Mustang

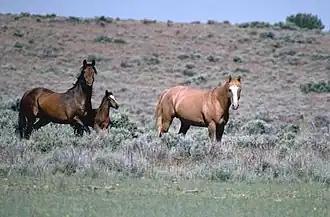
Mustang mare and foal with stallion in the West Warm Springs HMA (Herd Management Area) in Oregon

Although free-roaming Mustangs are called "wild" horses, they descend from feral domesticated horses.